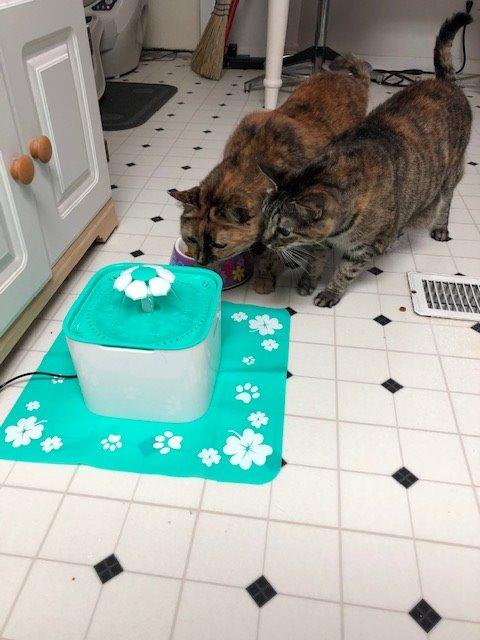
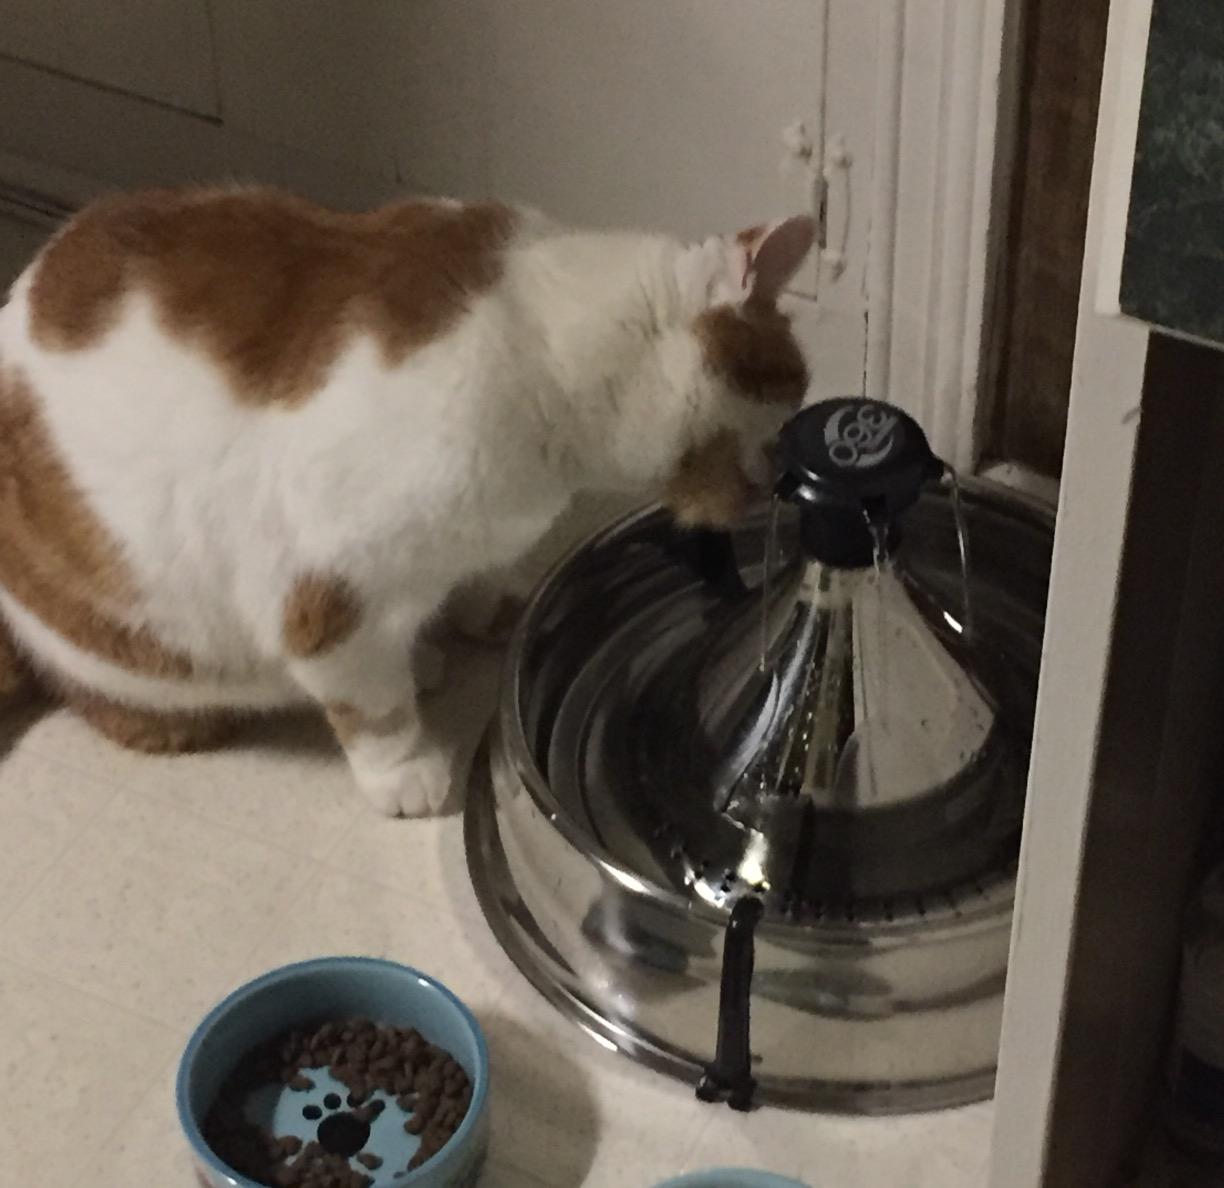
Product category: items_bowl
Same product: no